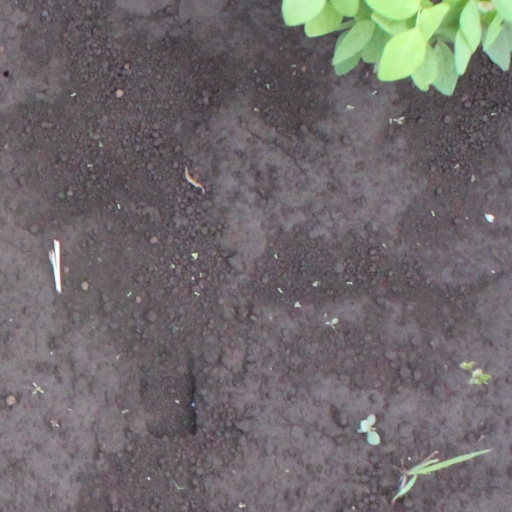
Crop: soybean